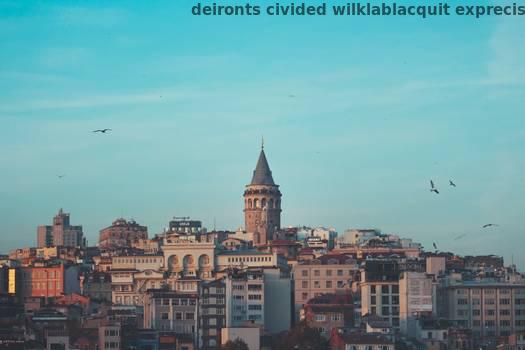
Label: Watermark